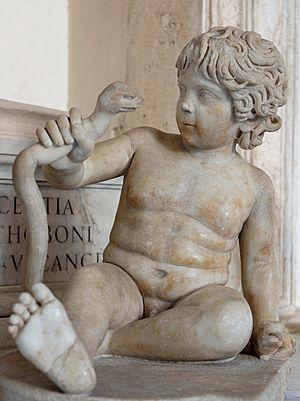
Héraclès enfant étouffant un serpent. Marbre, œuvre romaine du IIe siècle ap. J.-C. Italiano: Ercole fanciullo che strozza il serpente mandato da Giunone per ucciderlo. Marmo, creazione romana del II sec. d.C.